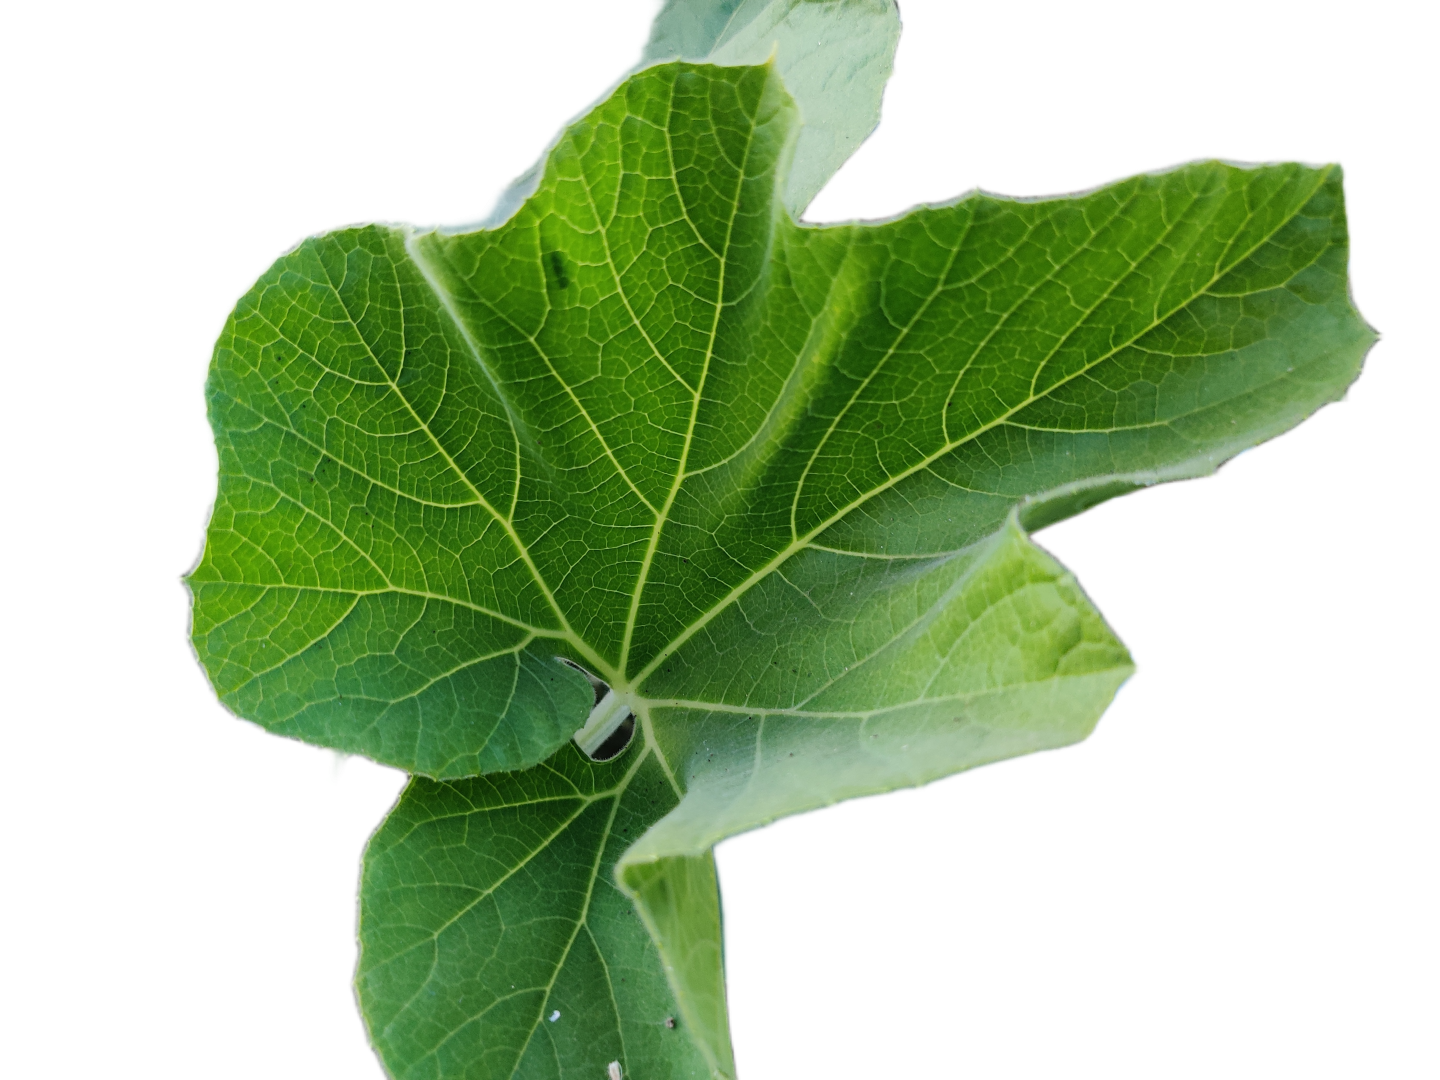
Crop: Bottle Gourd
Label: Healthy